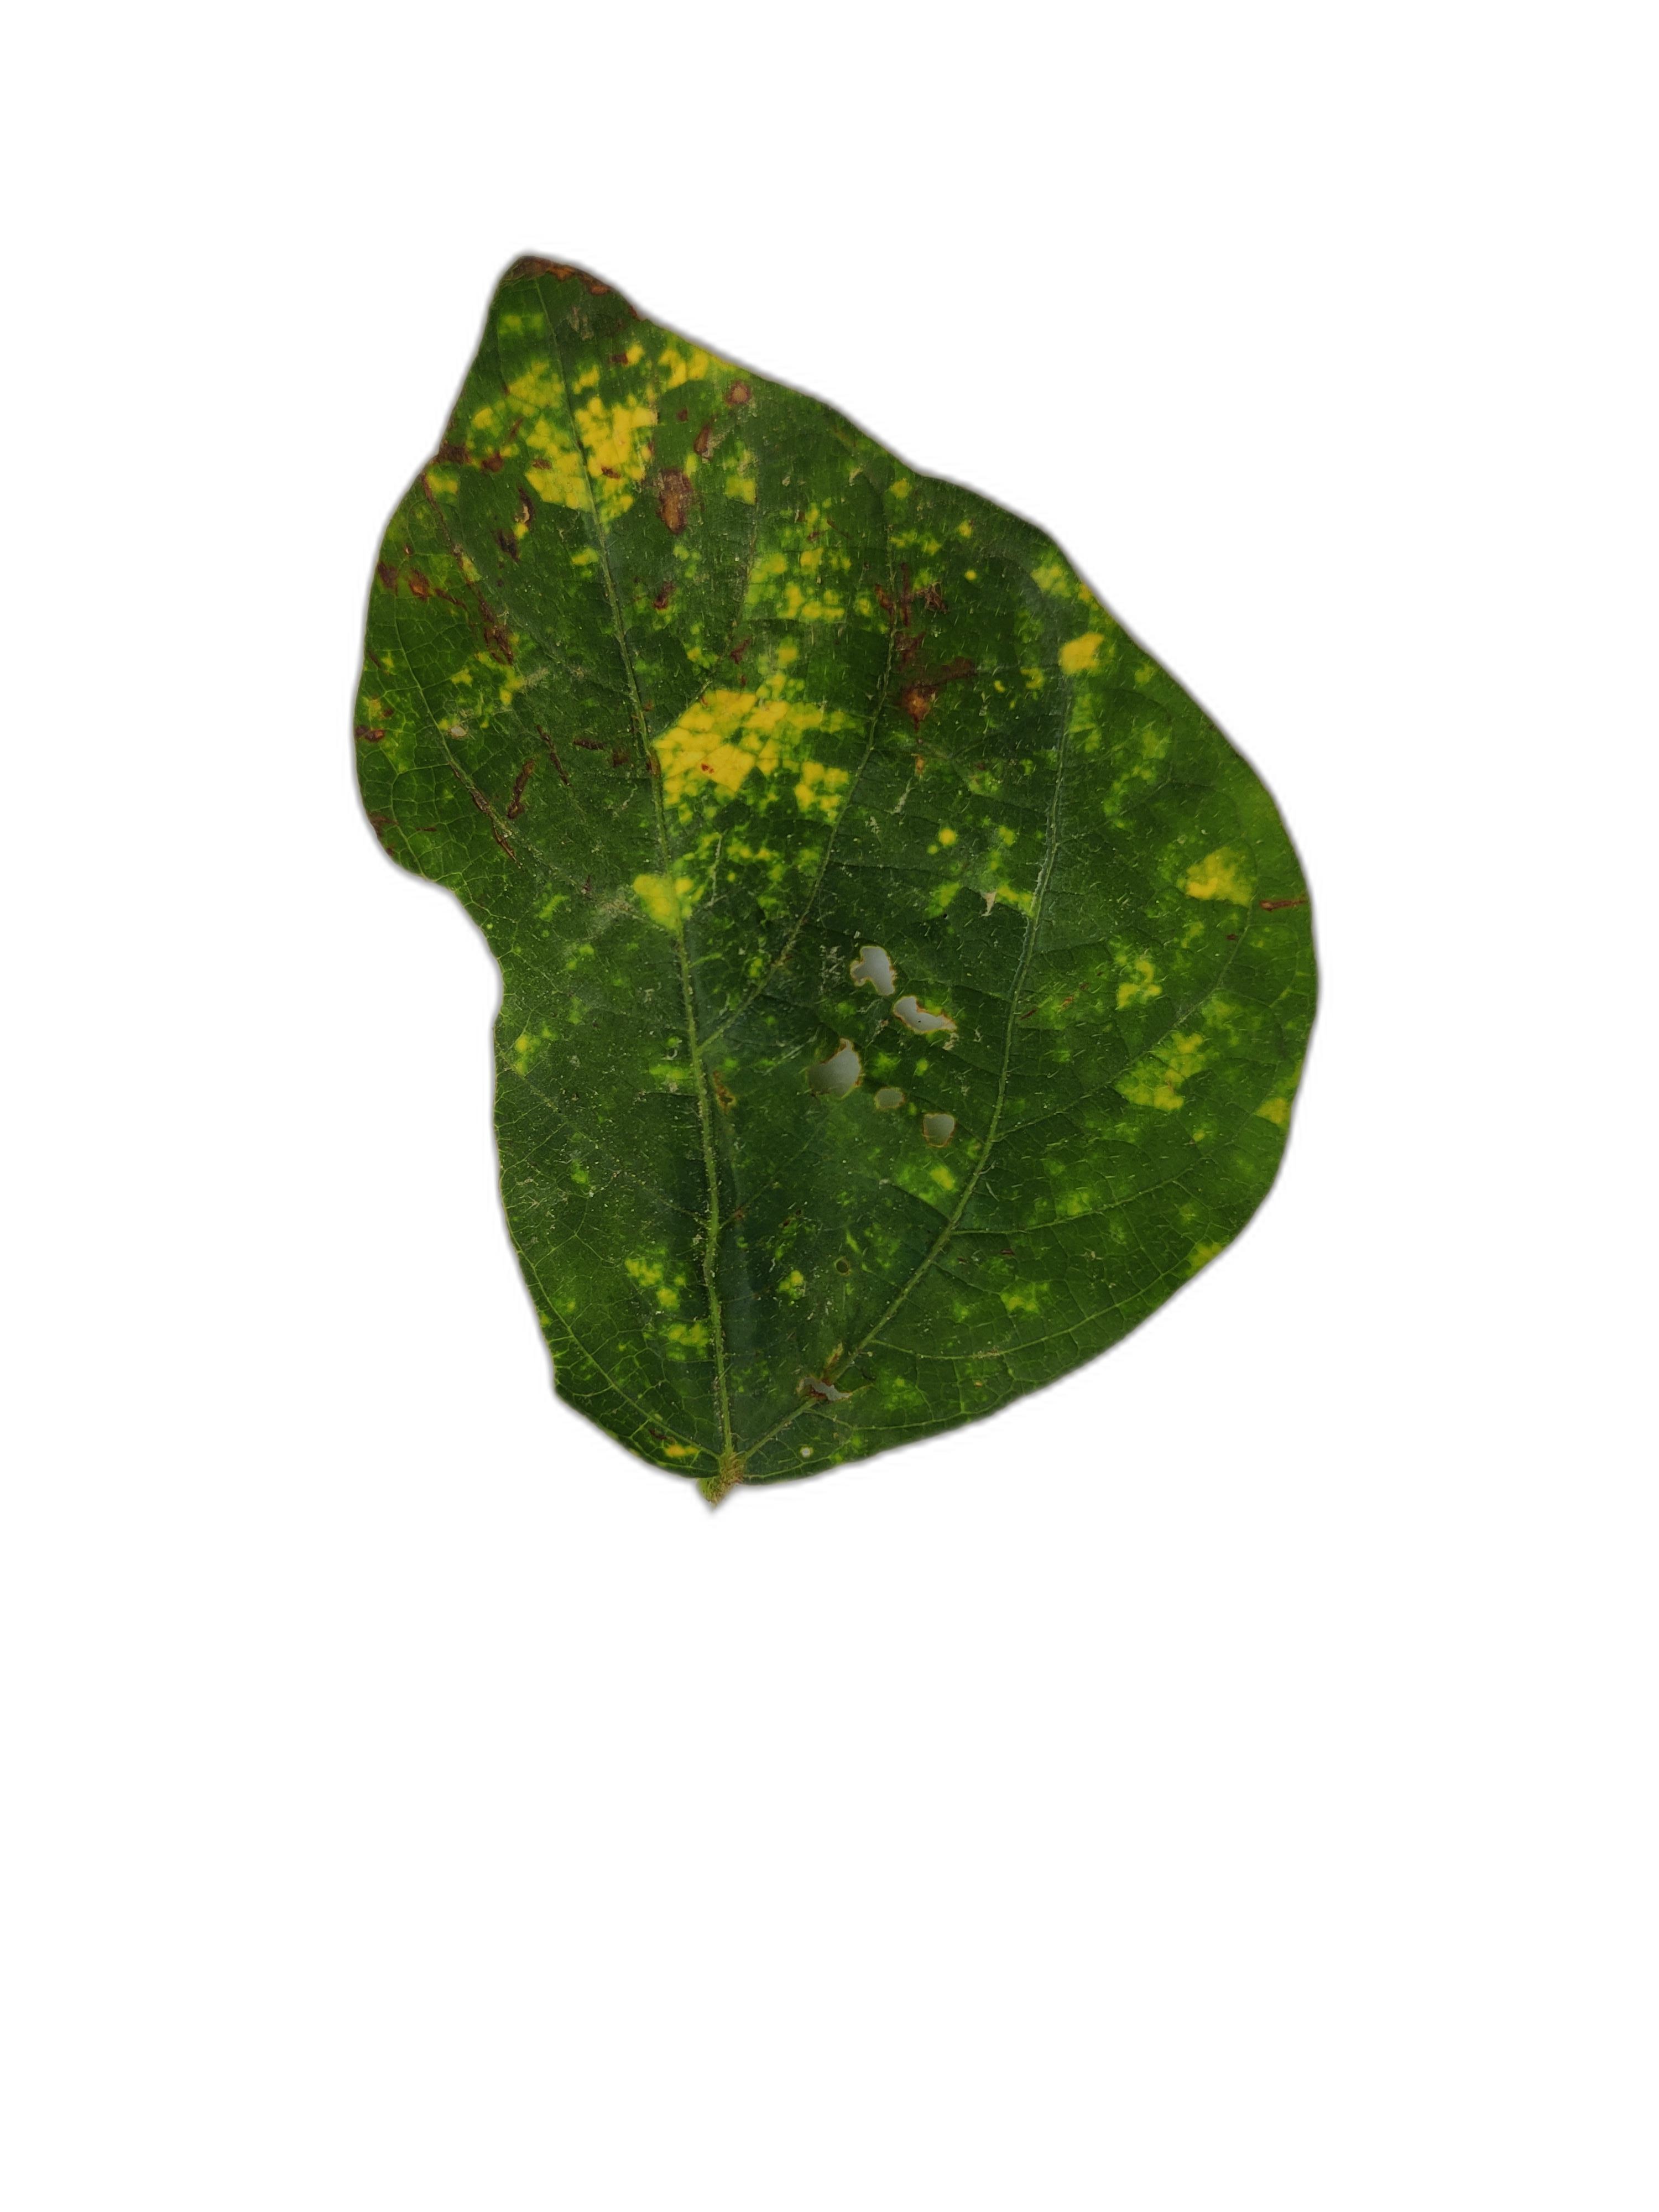
Label: Yellow Mosaic